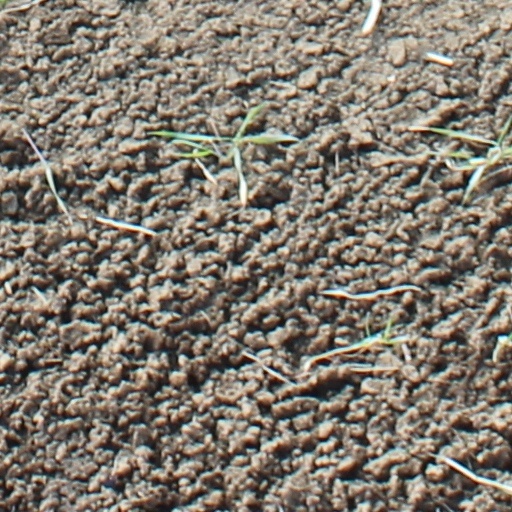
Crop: wheat